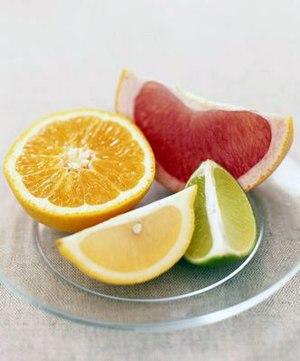
En terme botanique, on désigne une hespéride comme étant un type de baie possédant un exocarpe épais et dont l'endocarpe est scindé en loges.